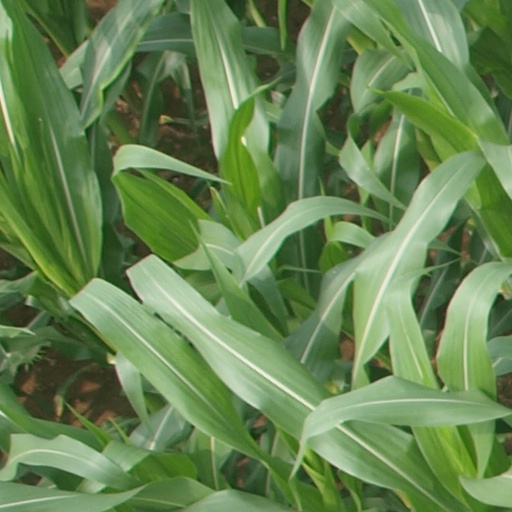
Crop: maize; corn